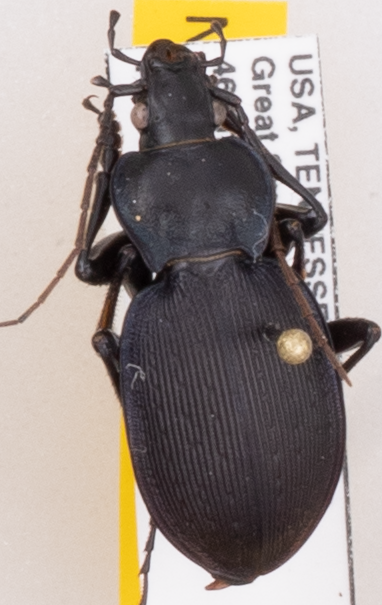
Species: Carabus goryi
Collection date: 2019-06-25
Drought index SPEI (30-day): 0.13
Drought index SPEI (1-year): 2.09
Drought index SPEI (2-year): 2.09